Love for Sale (Bilal album)

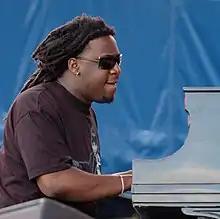
Side view of a man with long hair and sunglasses playing the piano

Bilal started his music career in 1999 while attending the New School for Jazz and Contemporary Music in New York City, where he studied jazz singing and practiced writing original songs. With his classmate and friend Robert Glasper, he frequented local music clubs such as the Wetlands Preserve, where he met members of the Soulquarians, a rotating collective of experimental black music artists who often collaborated on each other's recordings. A demo recorded with the musician Aaron Comess, who Bilal met at a jam session set up by New School professors, earned the singer a recording contract from Interscope Records and encouraged his exit from the school to concentrate on music professionally, including the projects of the Soulquarians.